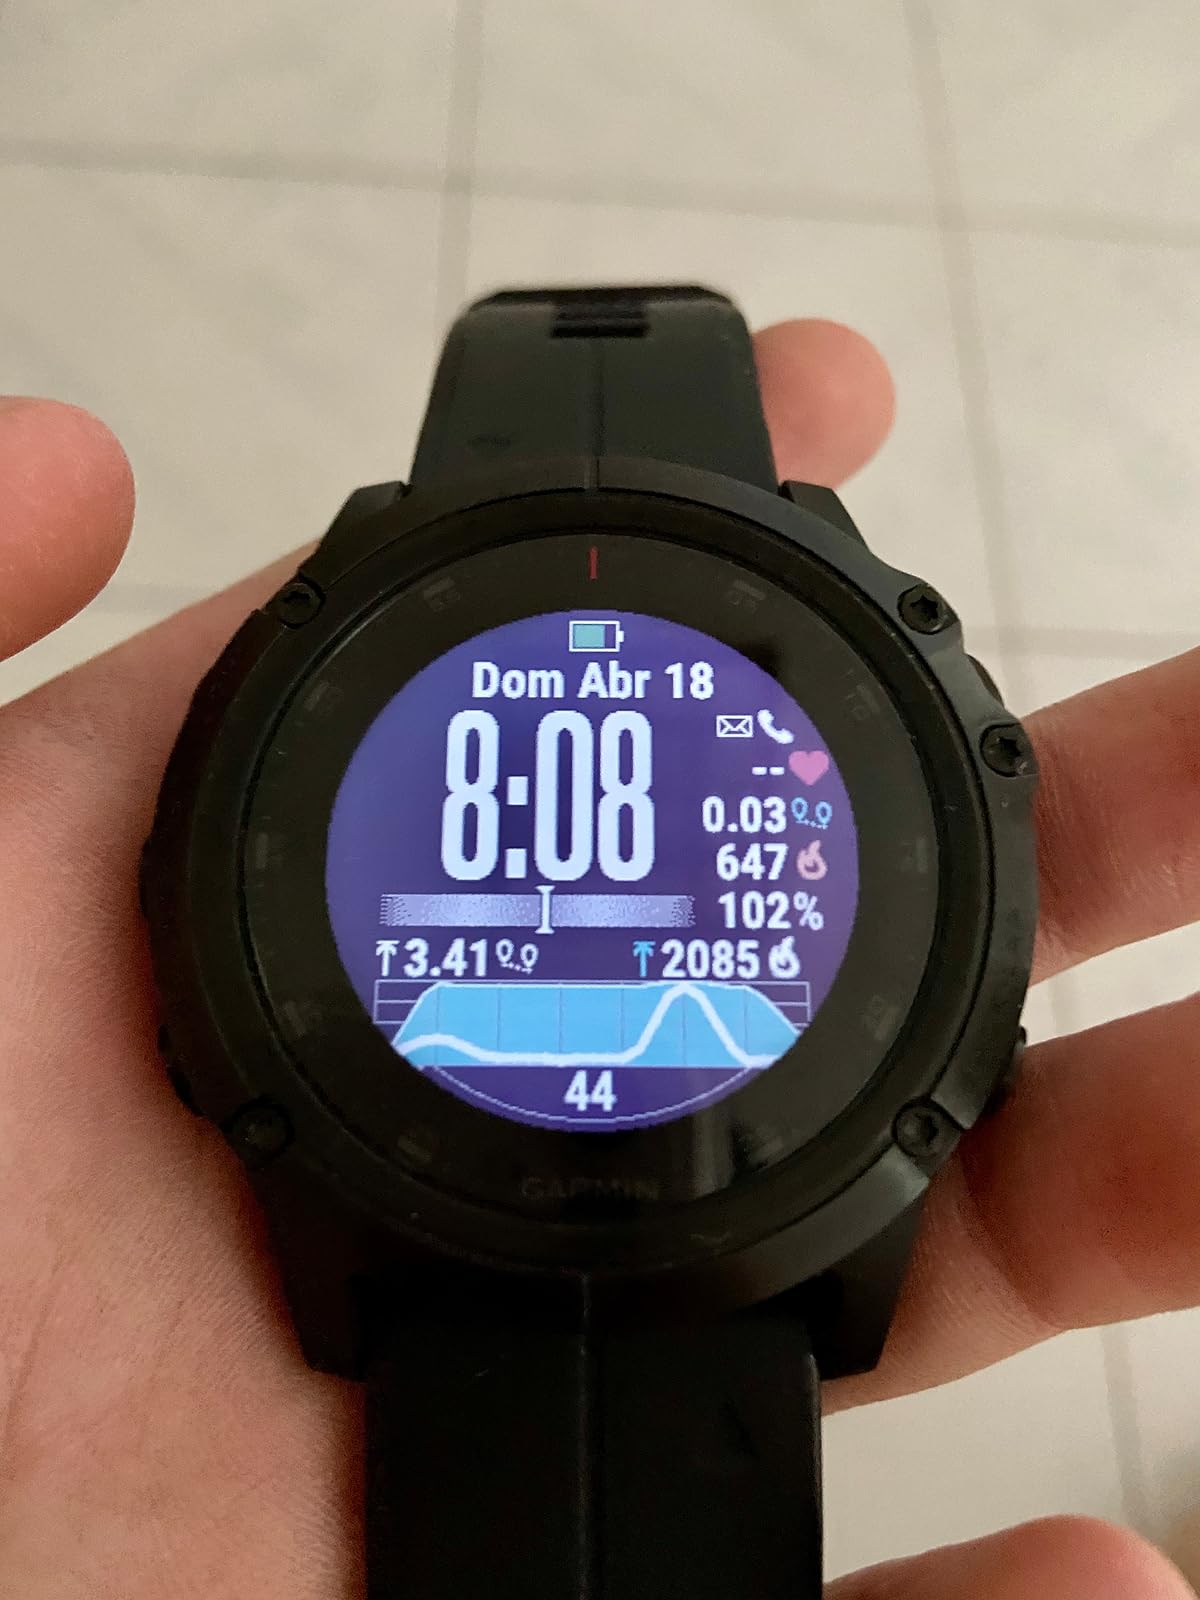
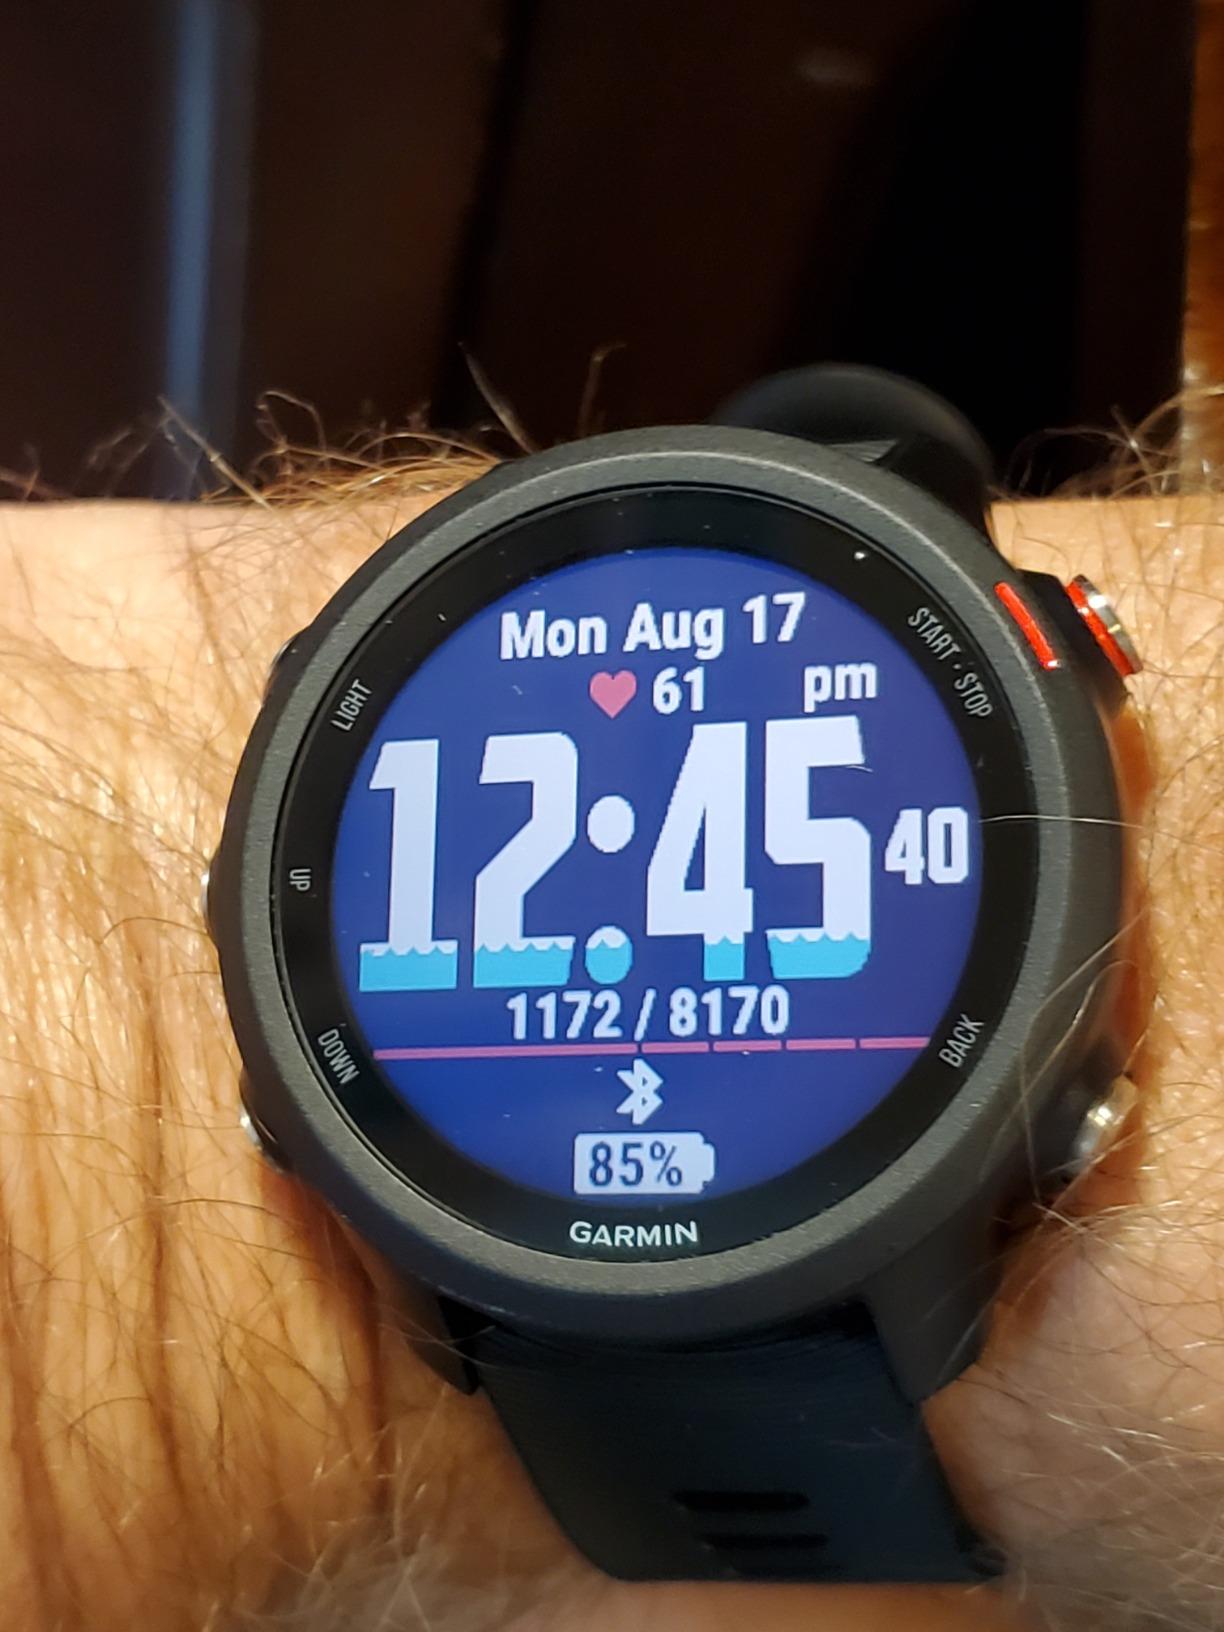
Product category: smartwatch
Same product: no